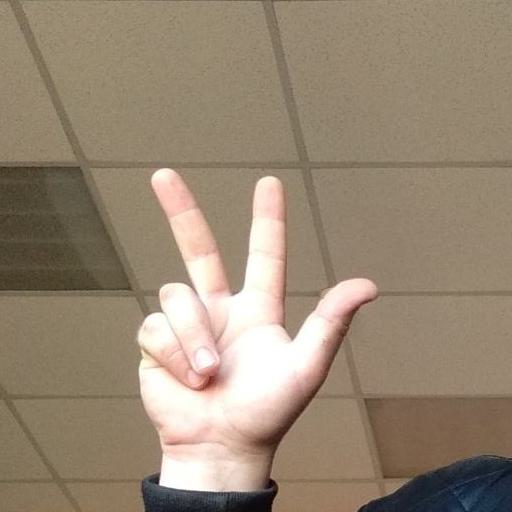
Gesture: three2